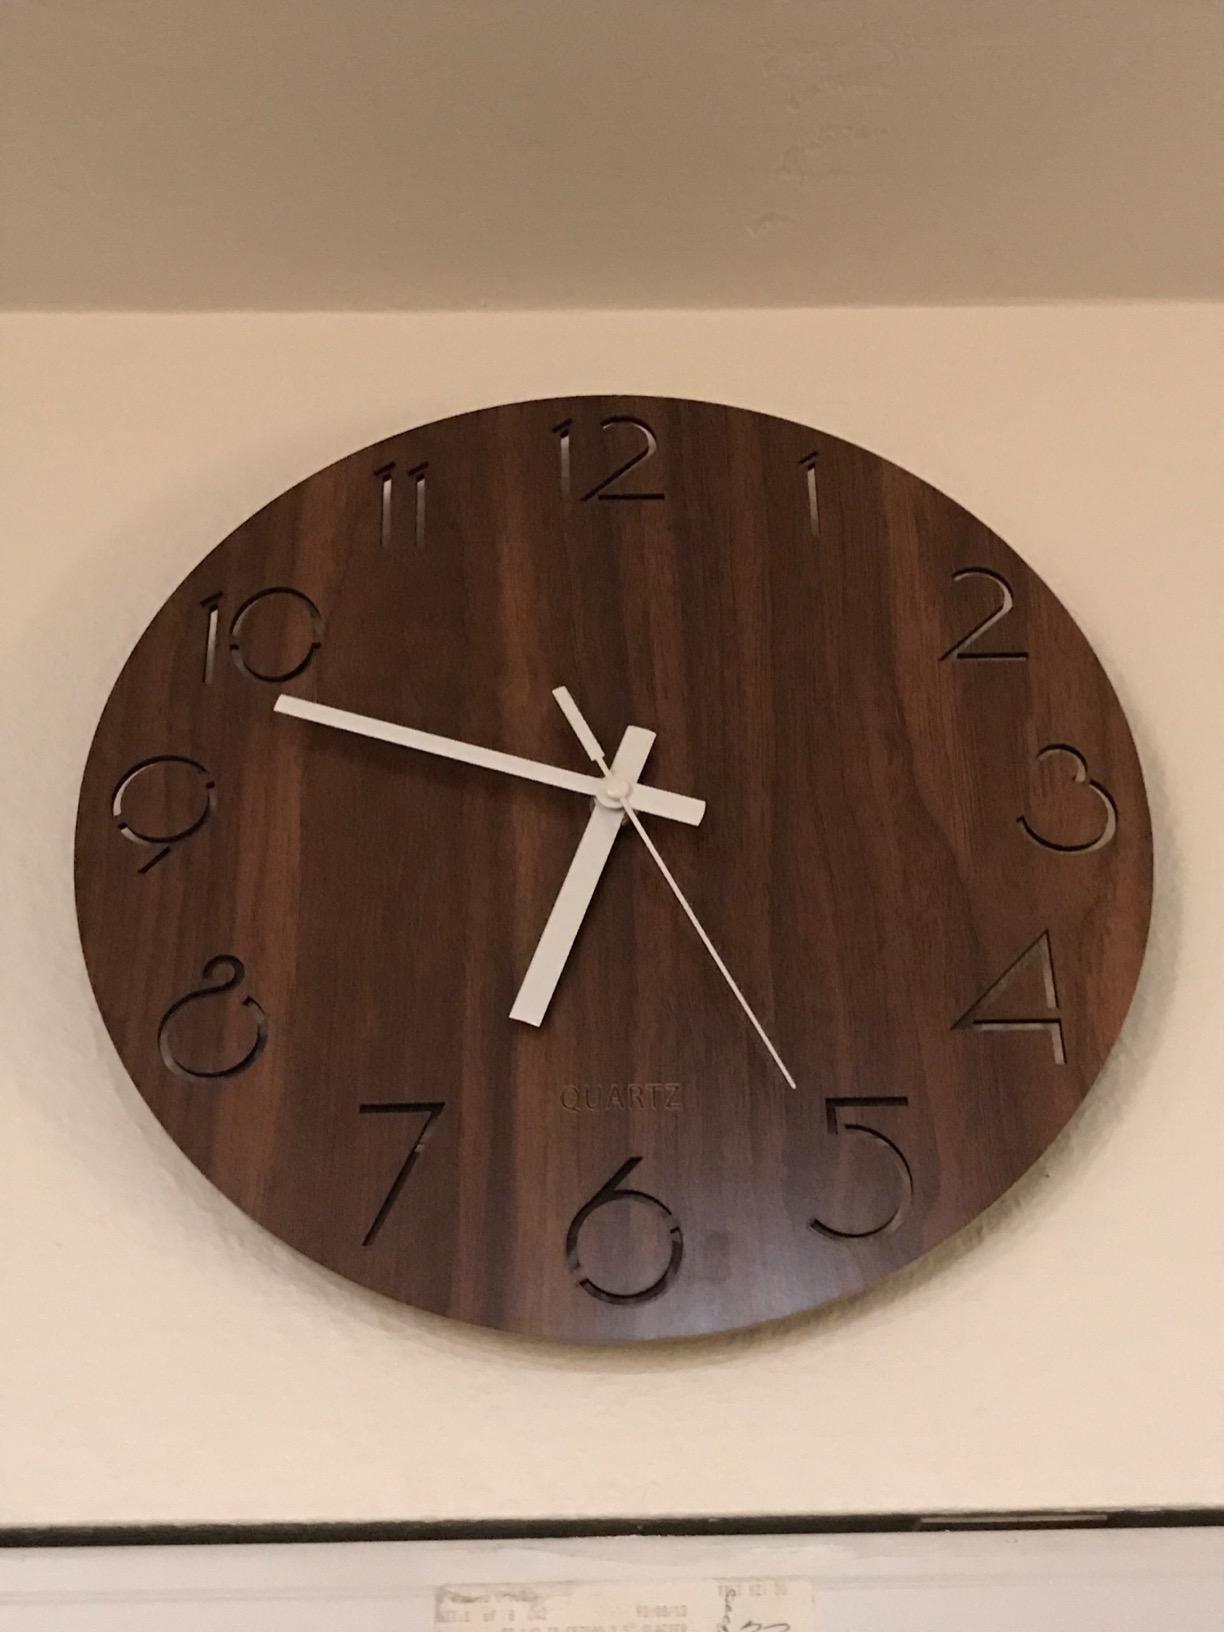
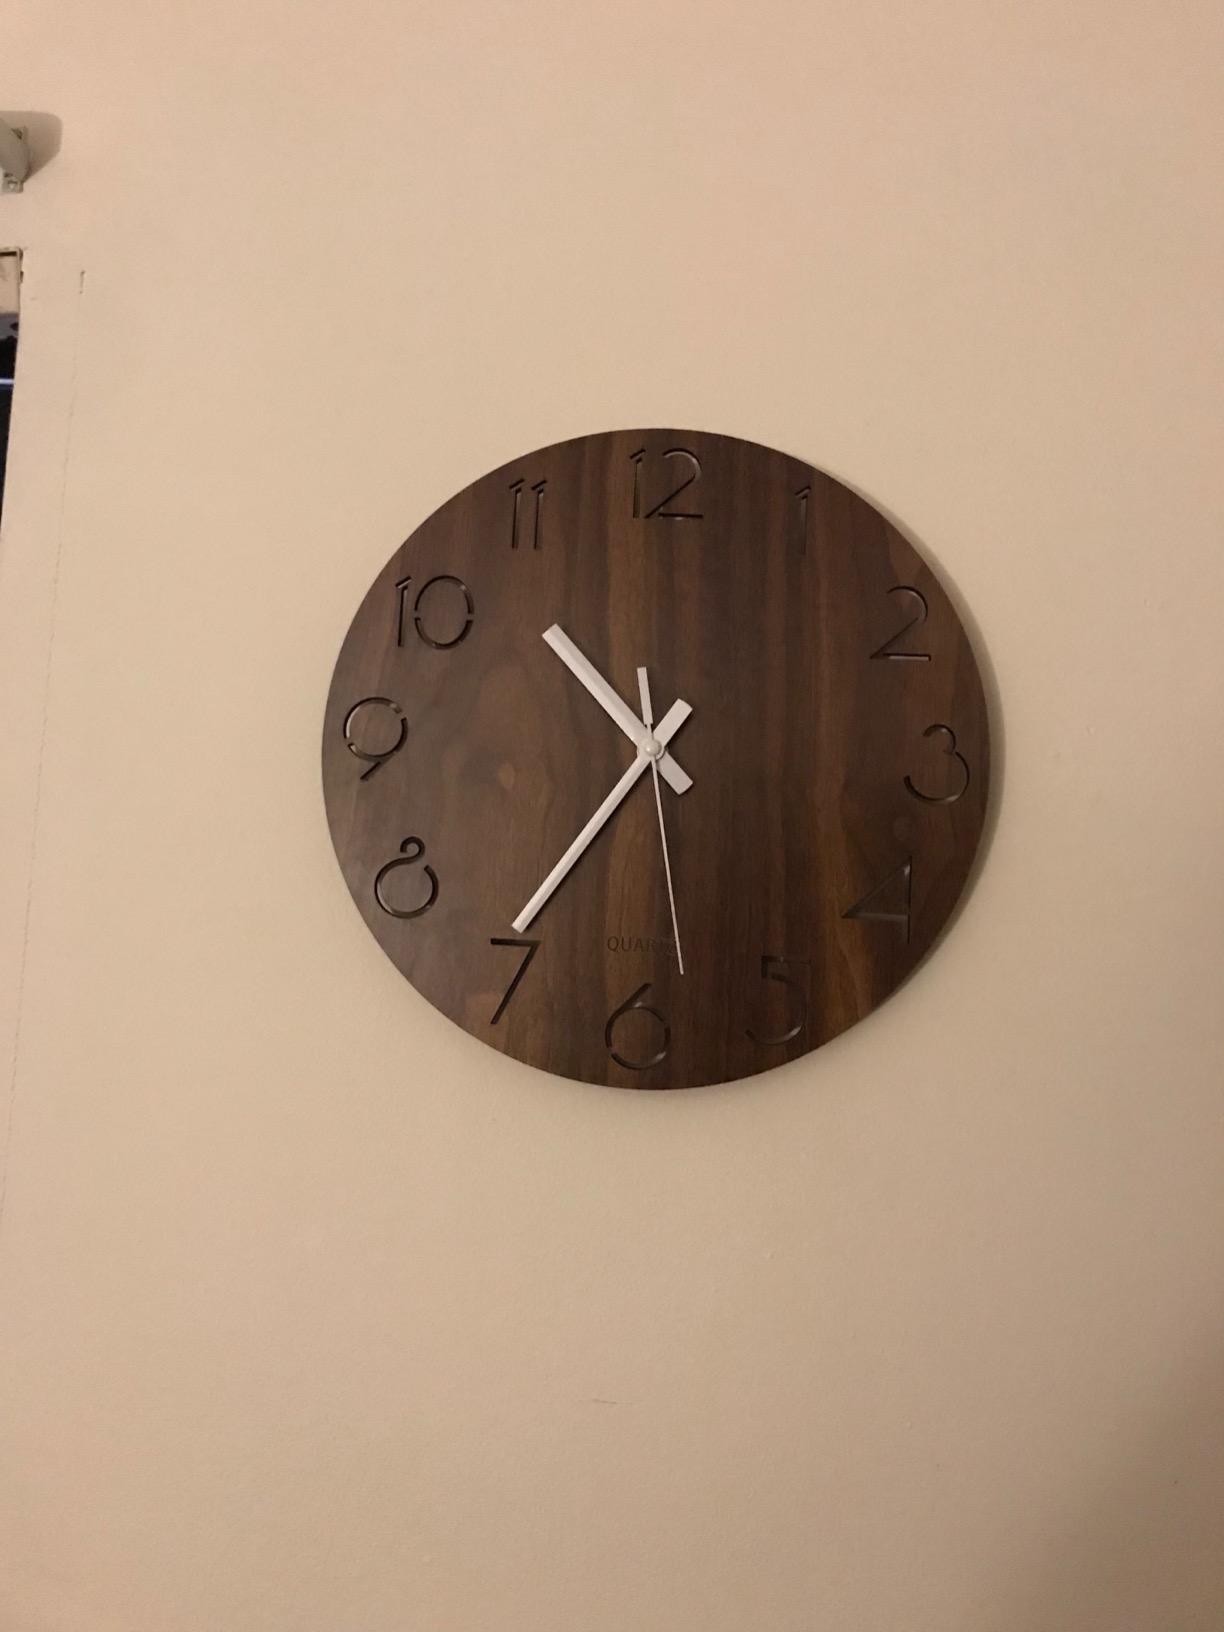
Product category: clock
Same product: yes